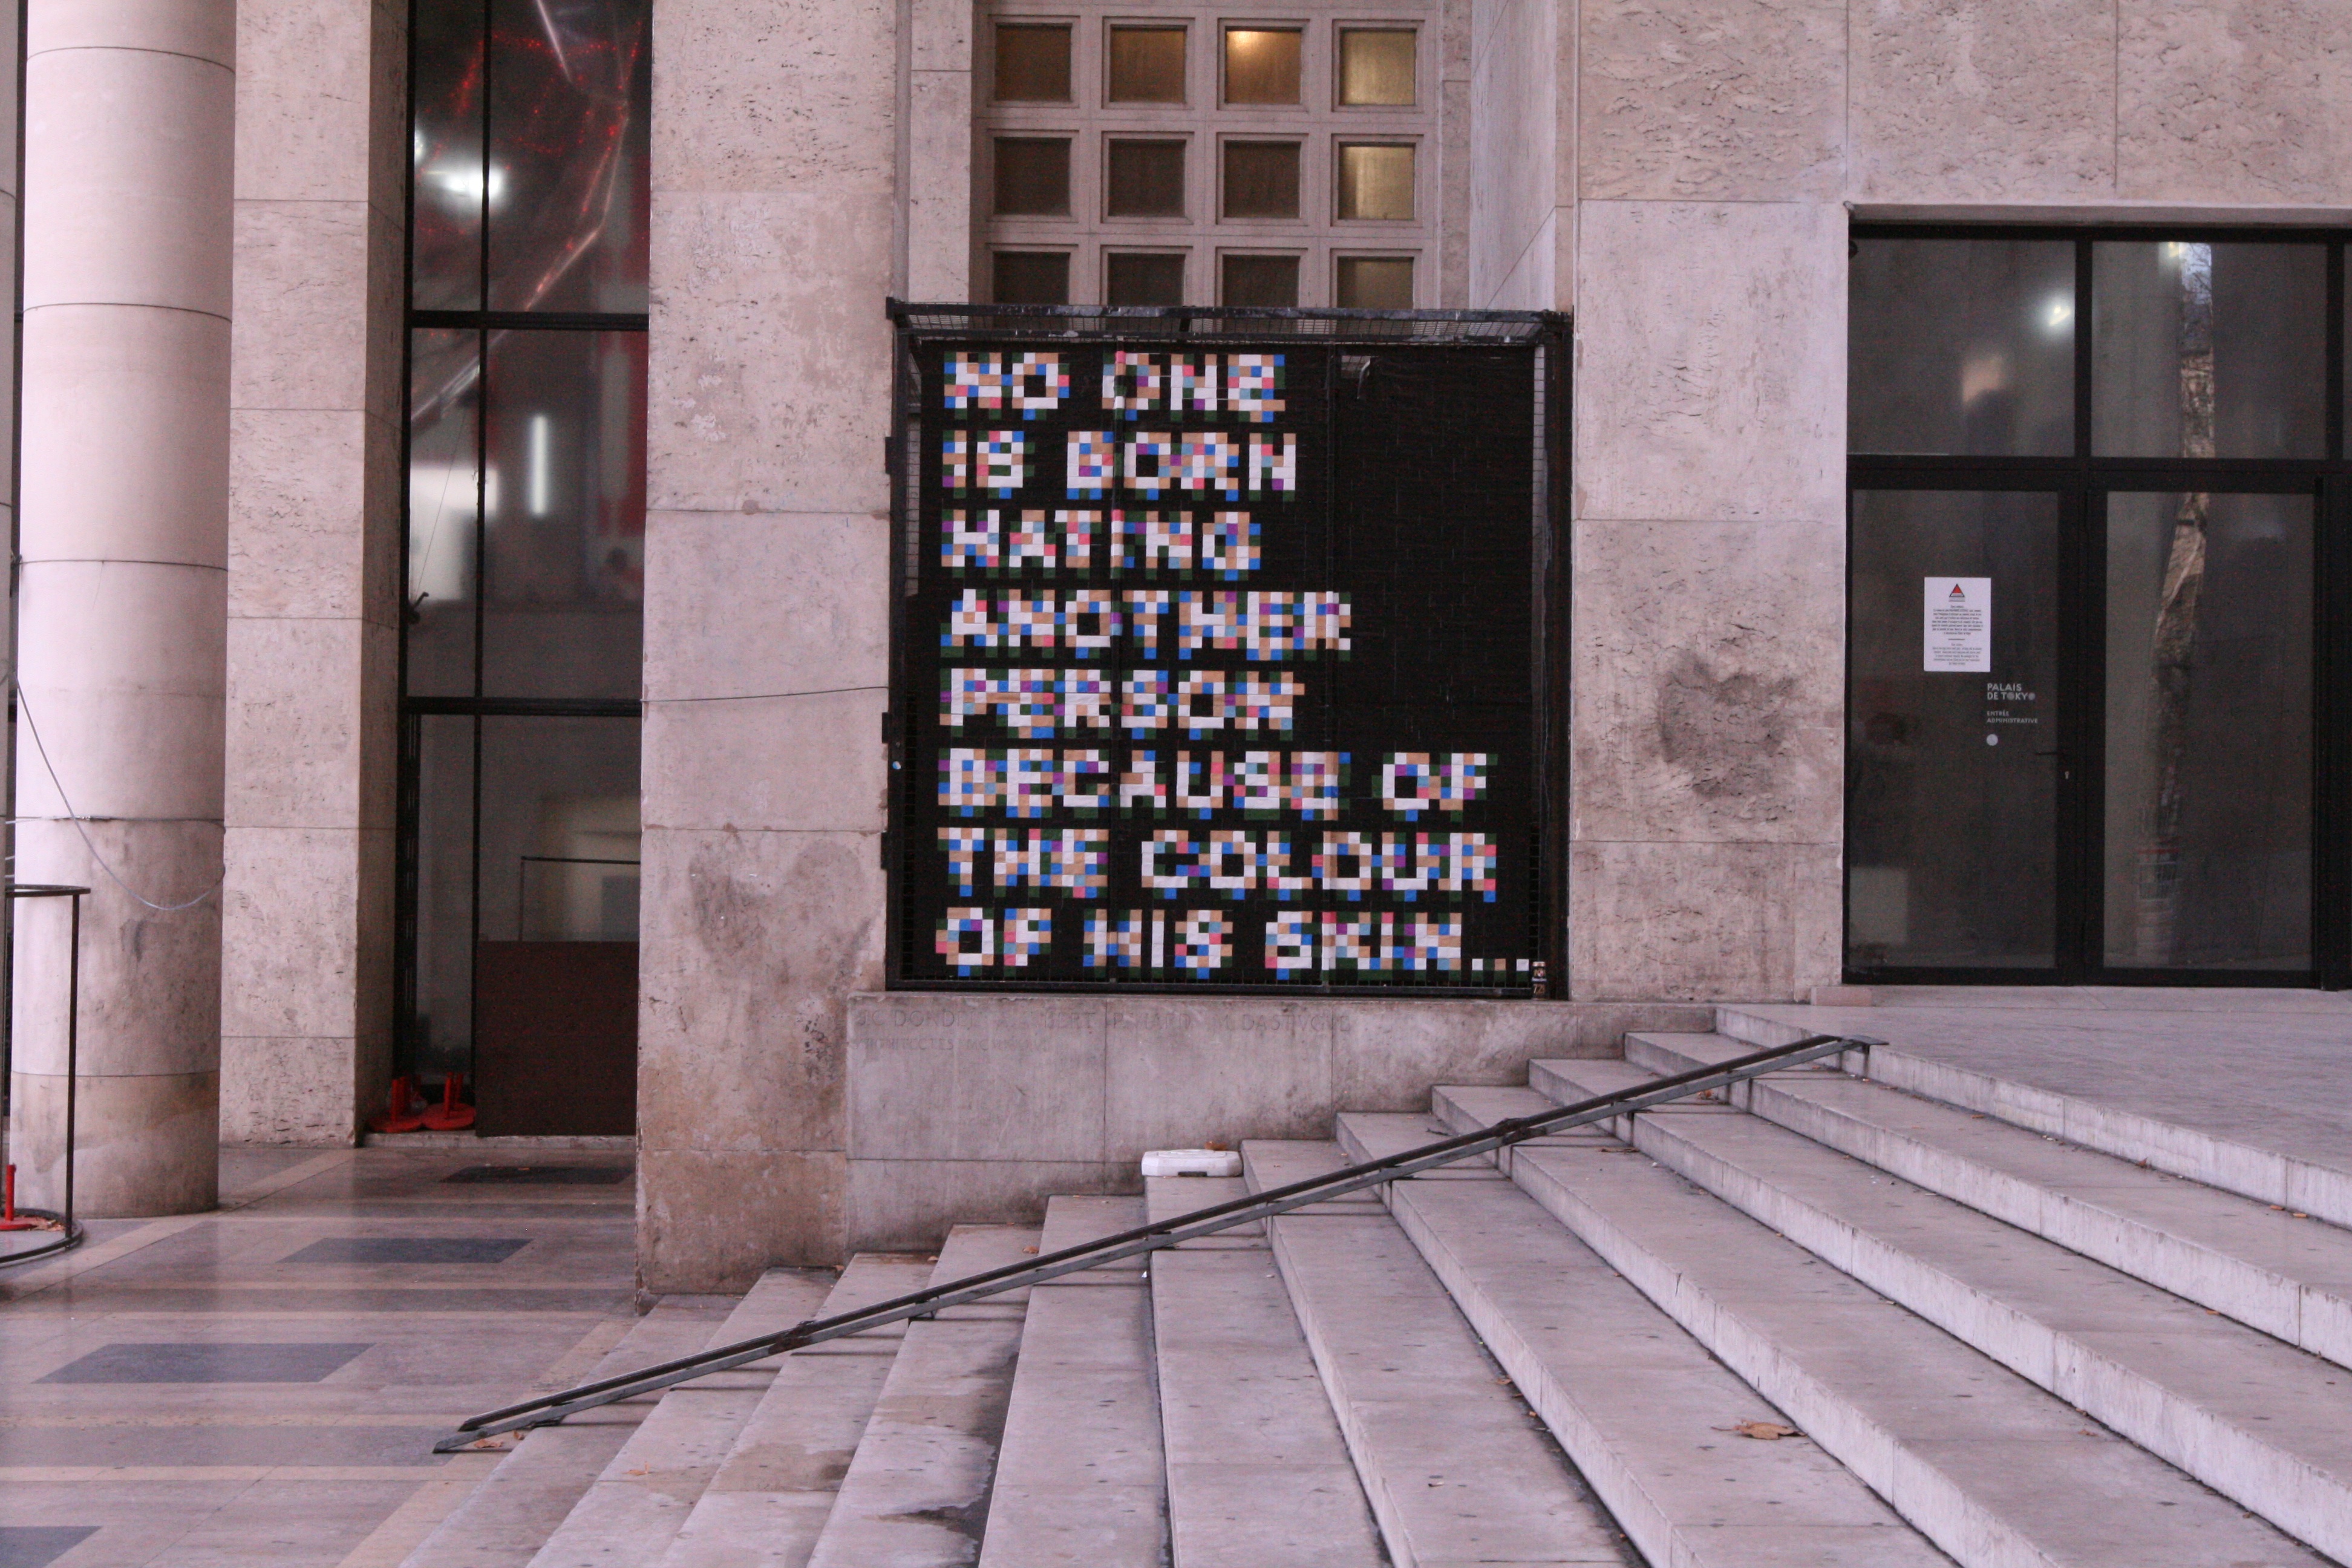
architecture, wood, wall, facade, interior design, art, design, image, tourist attraction